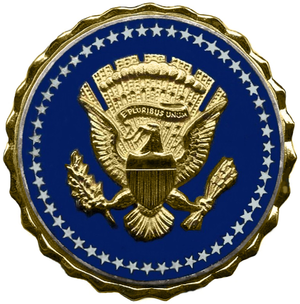
Michael M. Gilday, né le 10 octobre 1962, est un officier général de l'armée américaine, amiral de l'US Navy et actuel Chef des Opérations navales depuis le 22 août 2019.